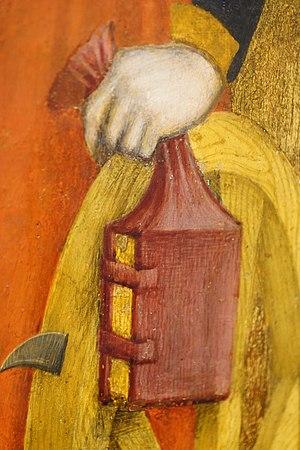
Catherine d'Alexandrie, avec feuille de palmier et livre de ceinture, entre deux roues (détail) Italiano: Caterina d'Alessandria, con palma e libro da cintura, tra due ruote di supplizio (dettaglio)
Une aumônière est, à l'origine, une forme de bourse portée à la ceinture et contenant l'argent destiné à l'aumône. Par extension, c'est aussi le nom d'une spécialité gastronomique.